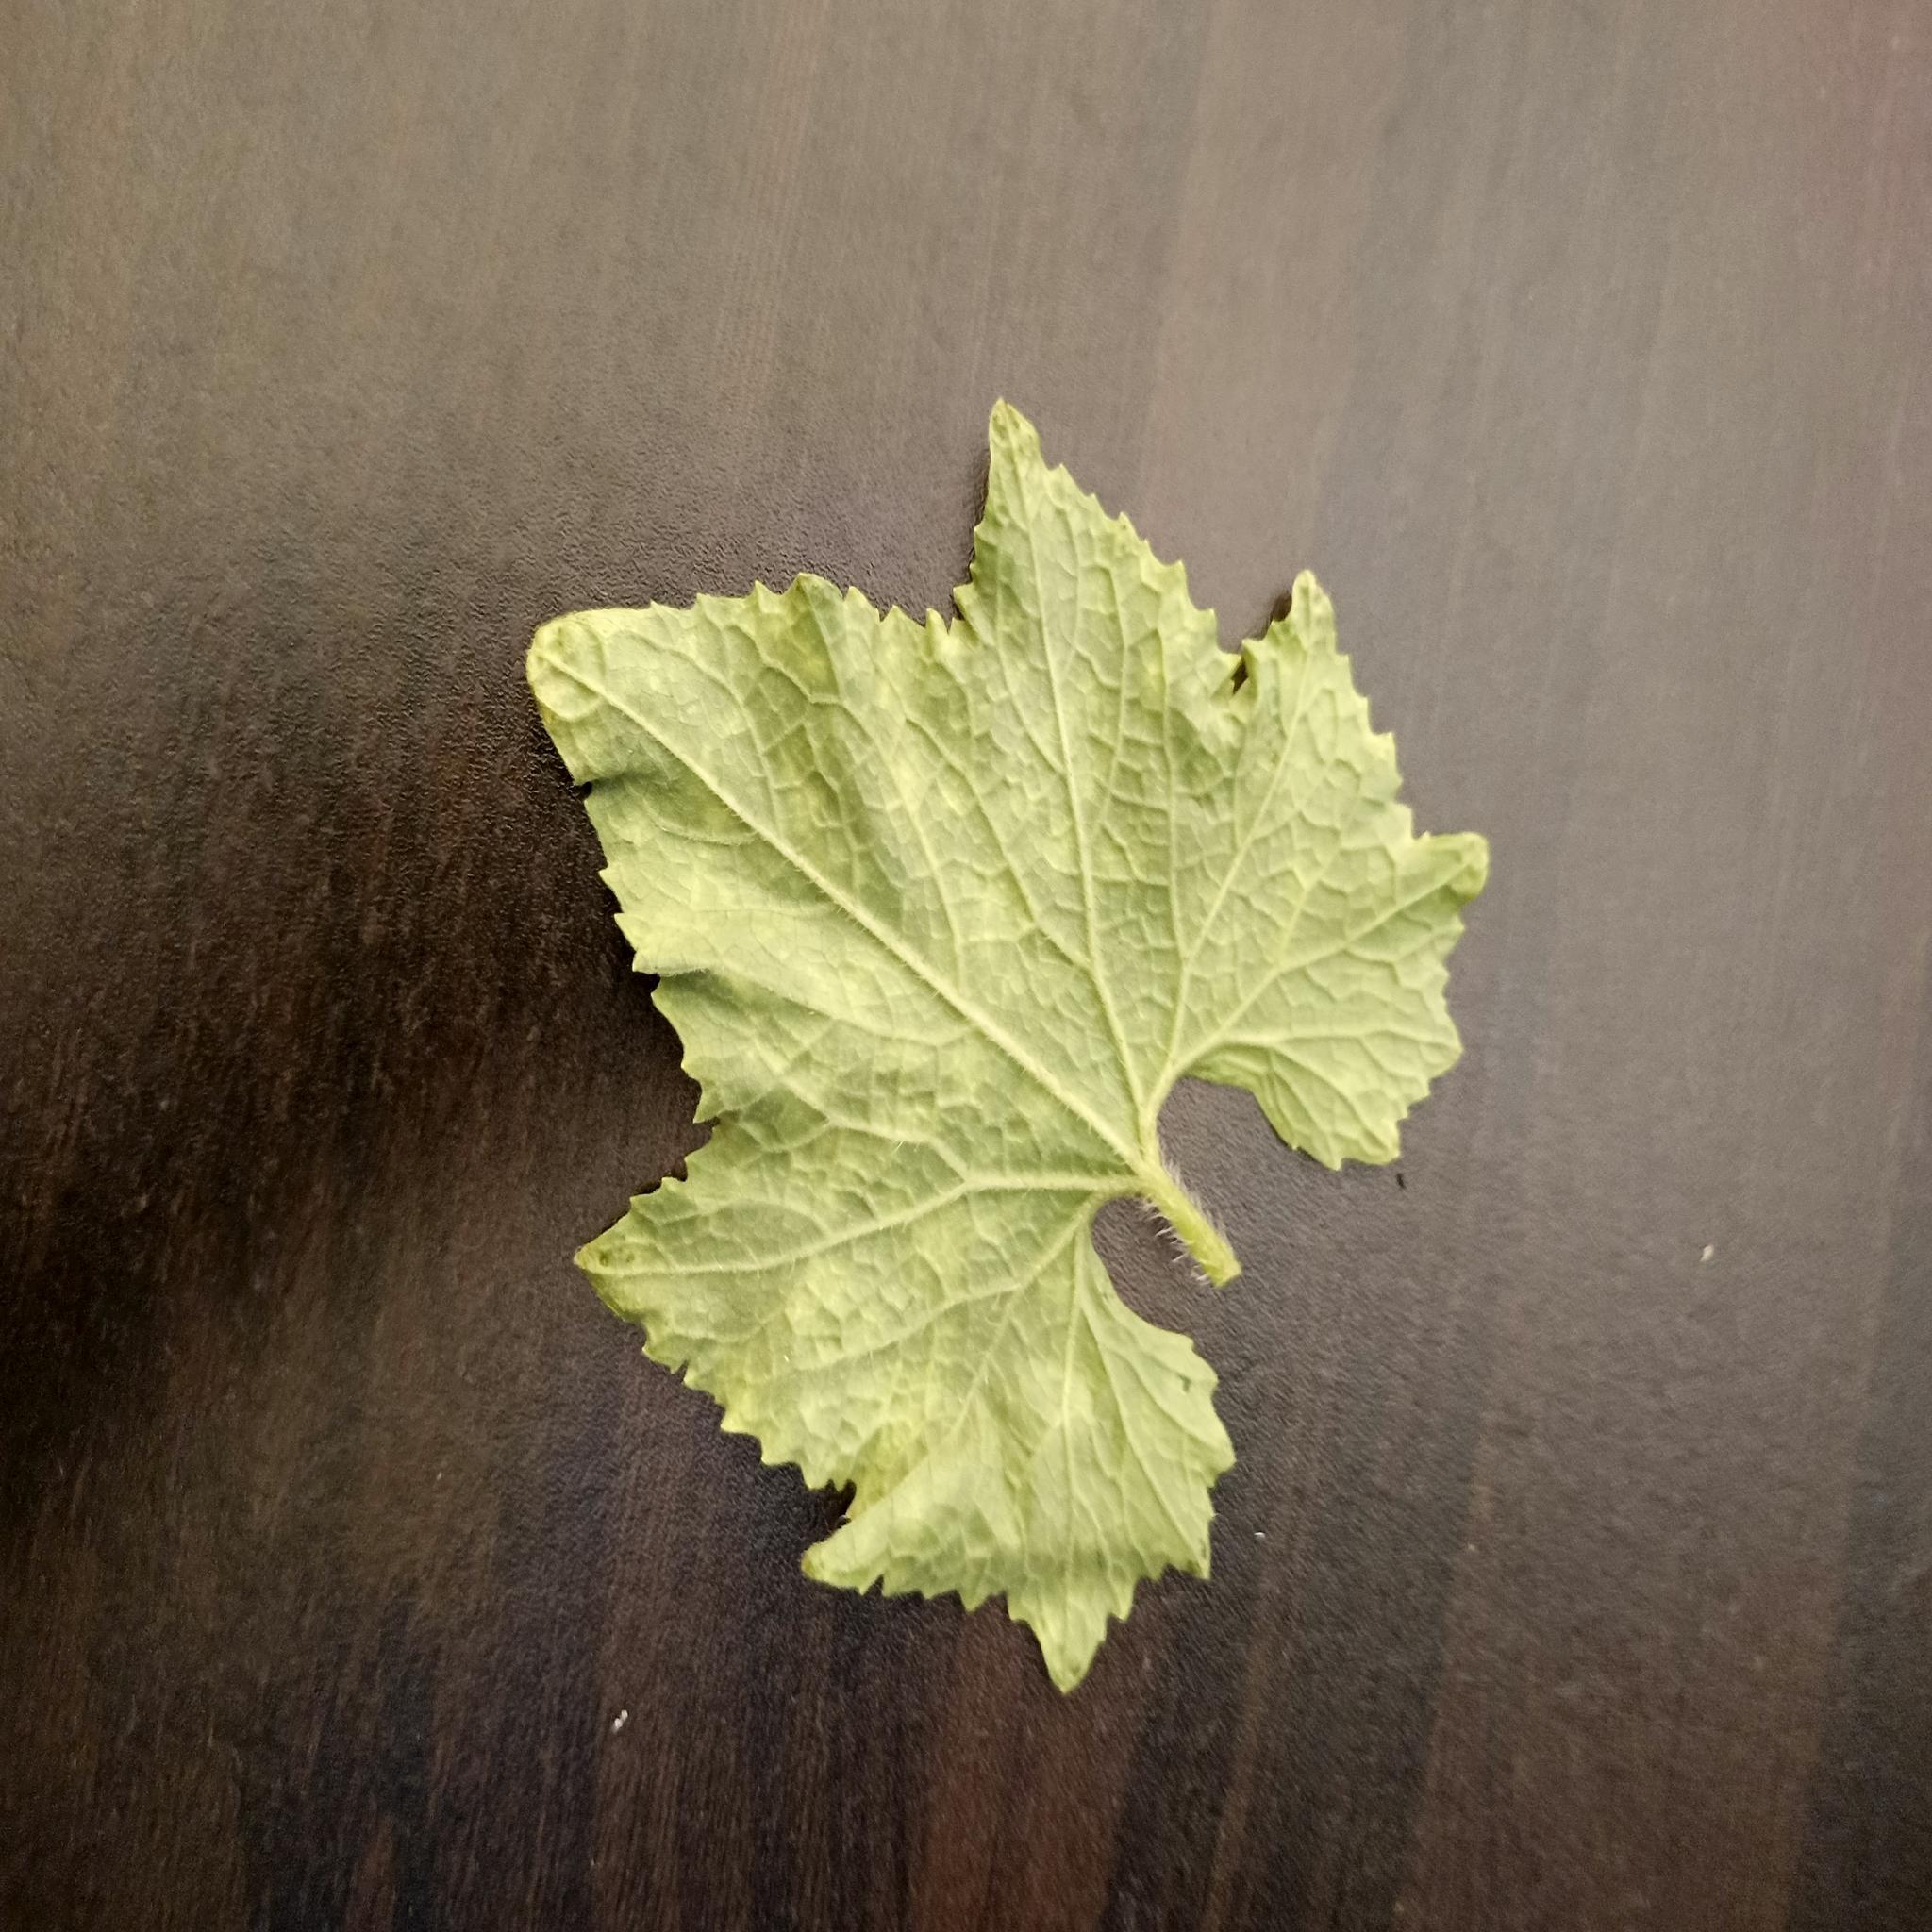
Label: Healthy